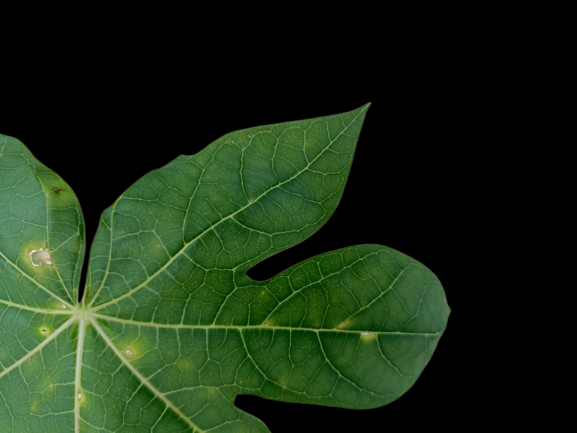
Crop: Papaya
Label: Carica_Insect_Hole